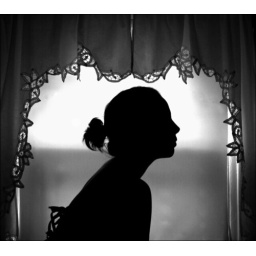
Self portrait in my bedroom window